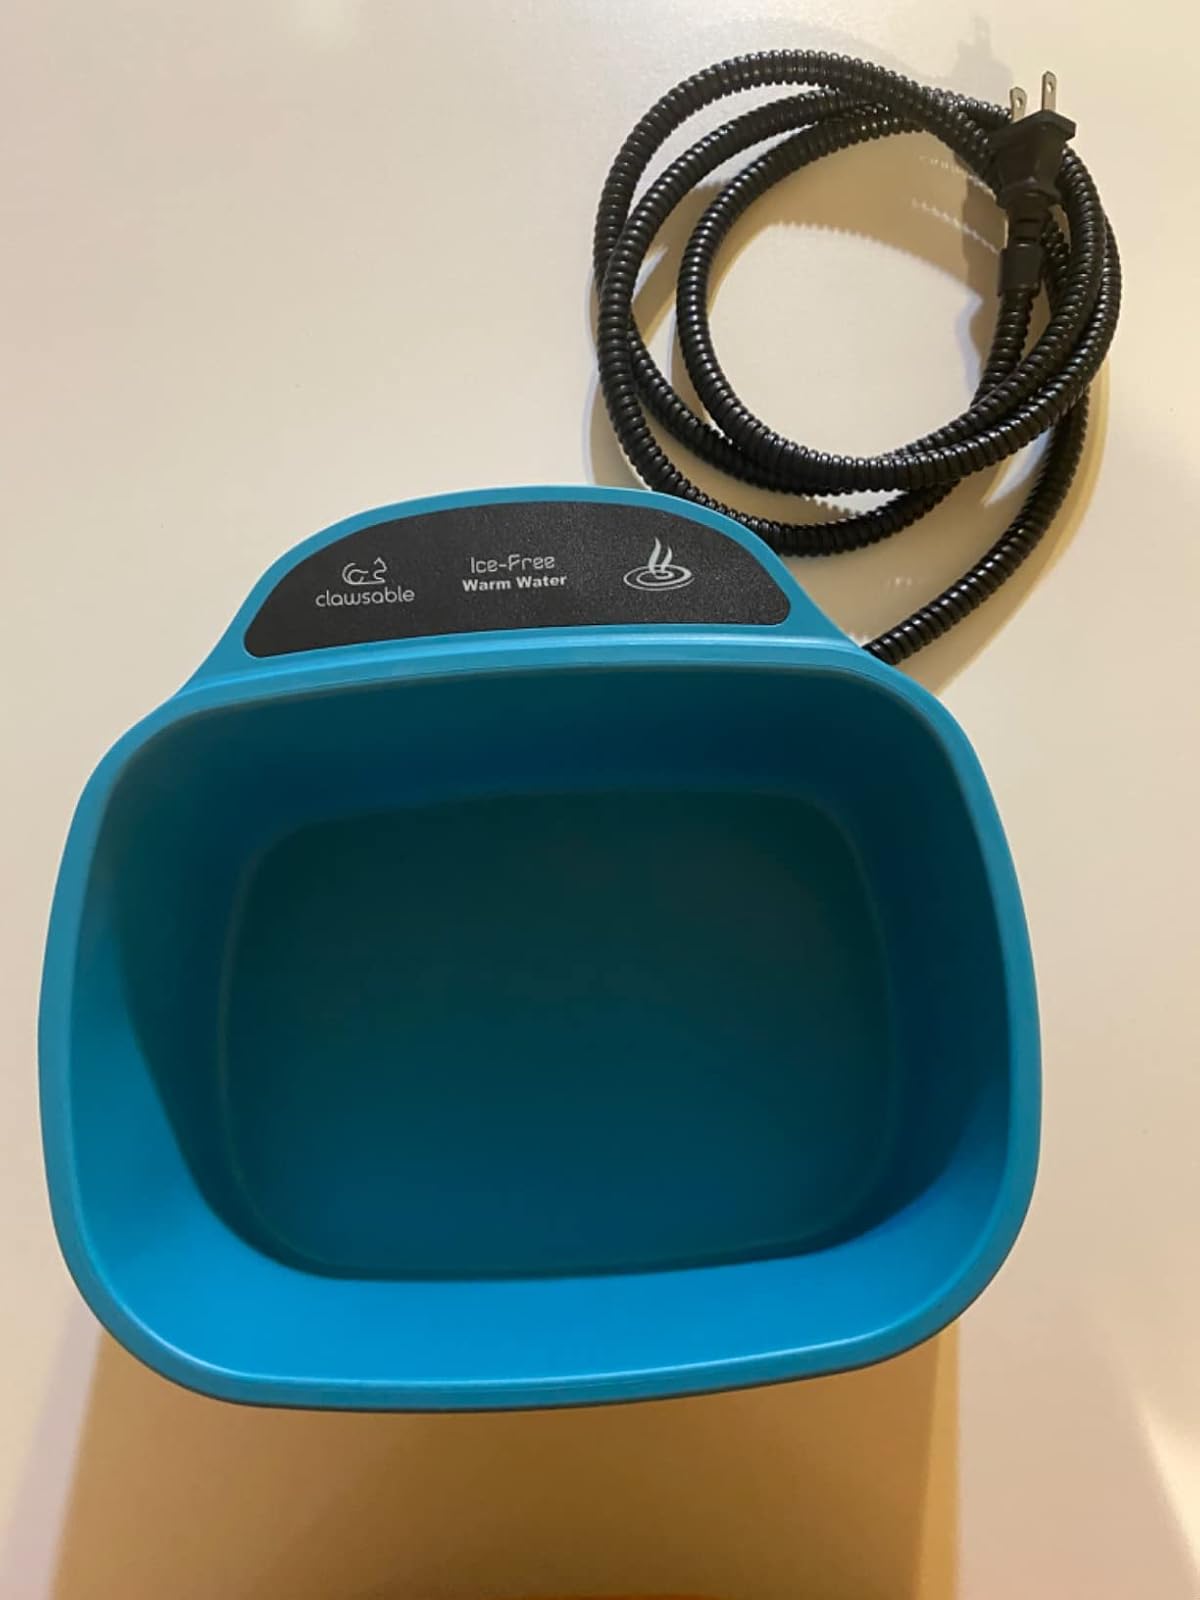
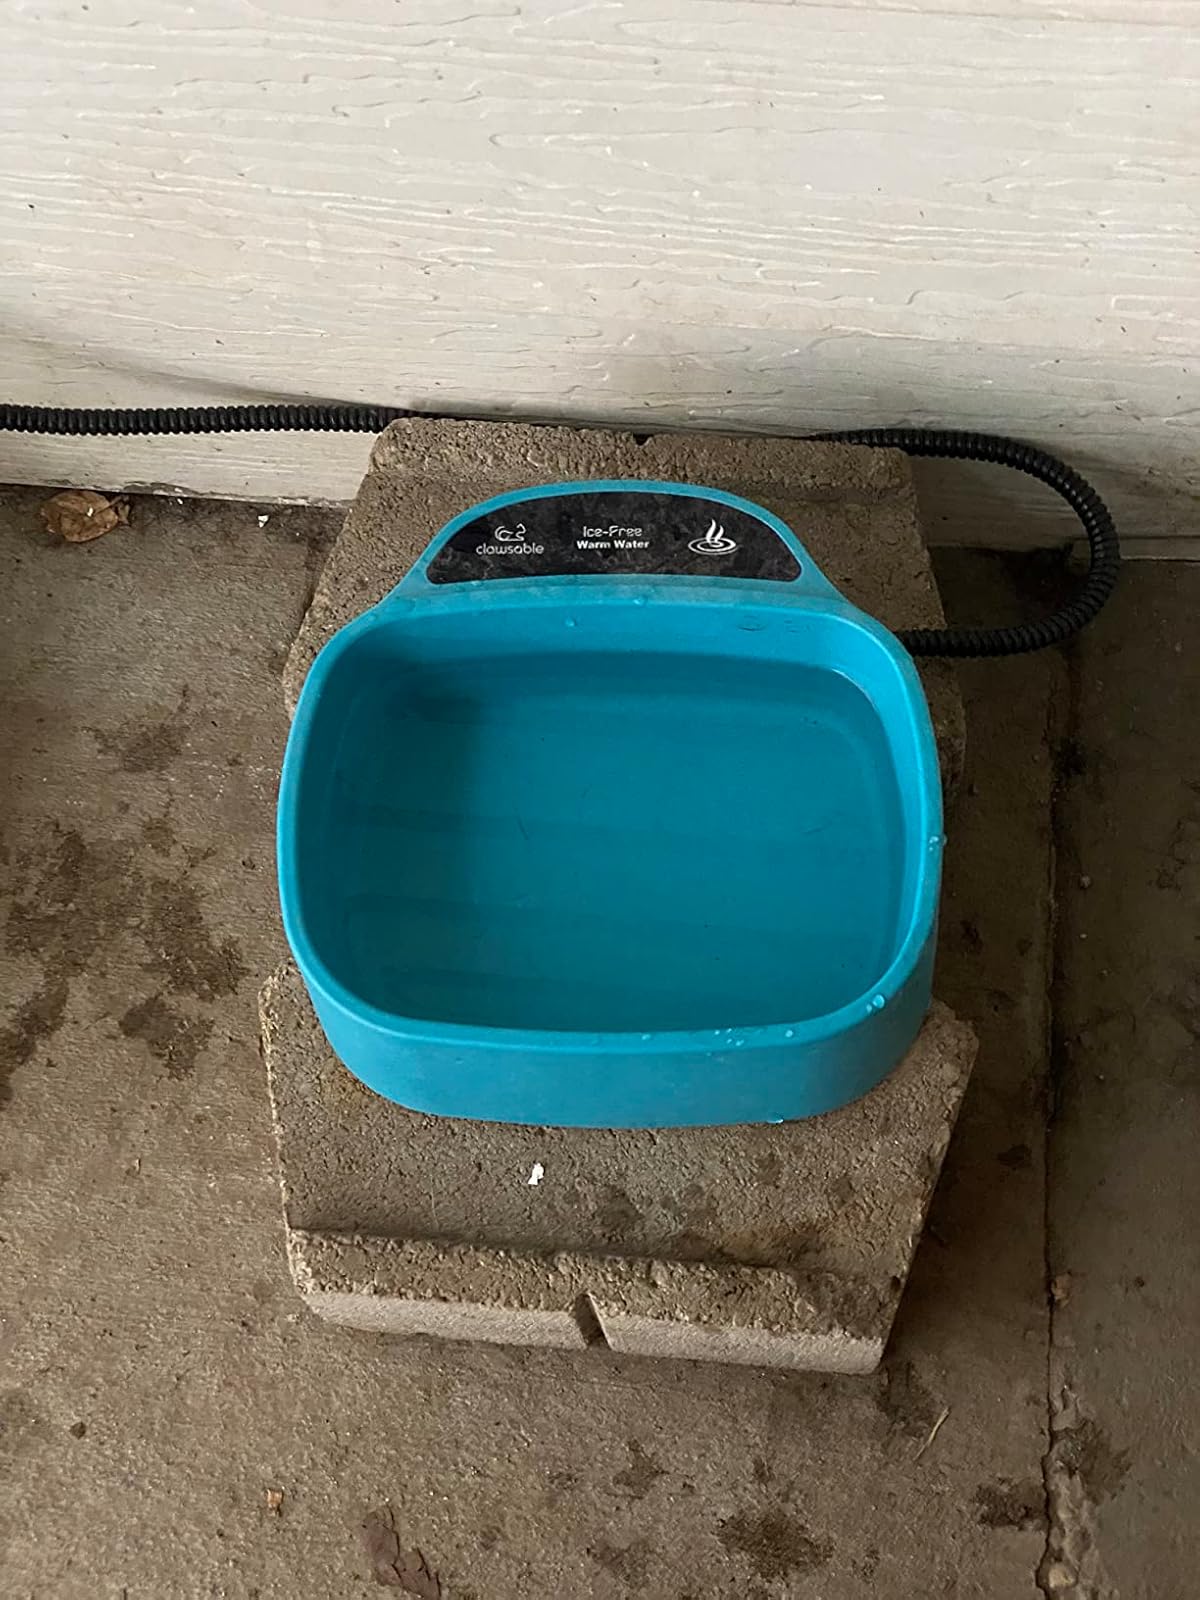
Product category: items_bowl
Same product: yes